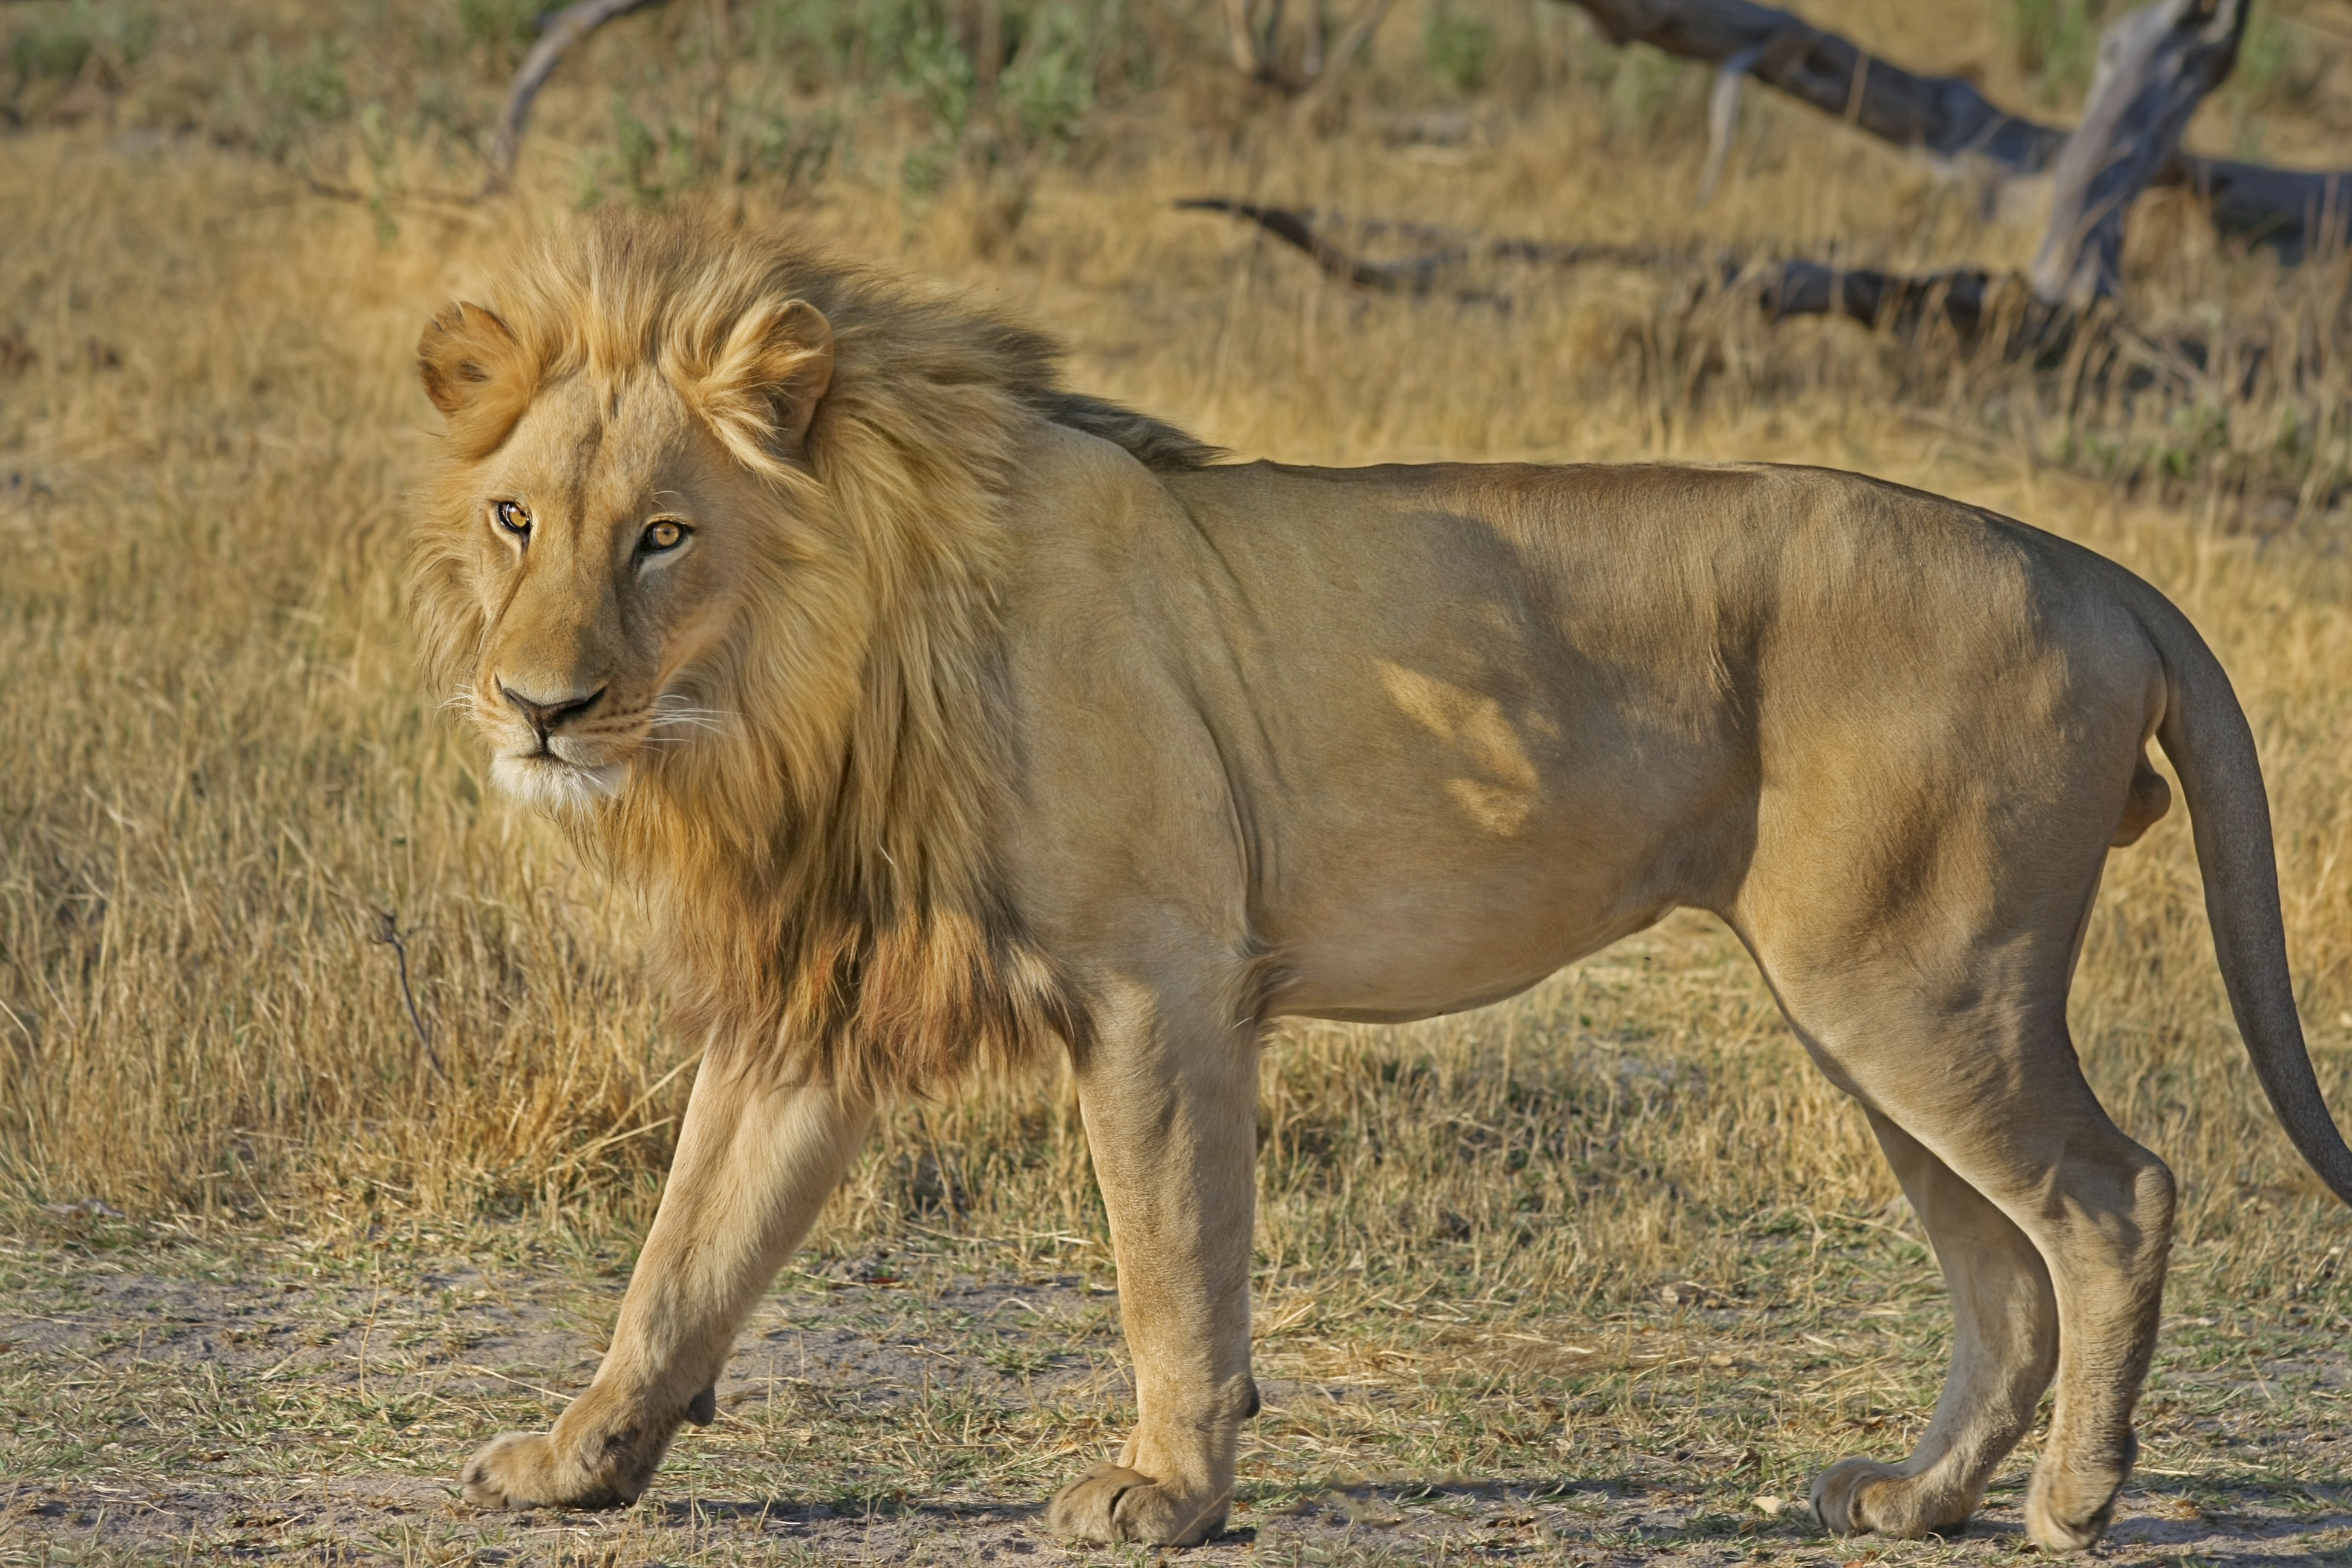
nature, wilderness, adventure, animal, wildlife, africa, mammal, mane, national park, fauna, savanna, lion, lioness, wild animal, grassland, vertebrate, botswana, wildcat, safari, south africa, big cats, cat like mammal, masai lion